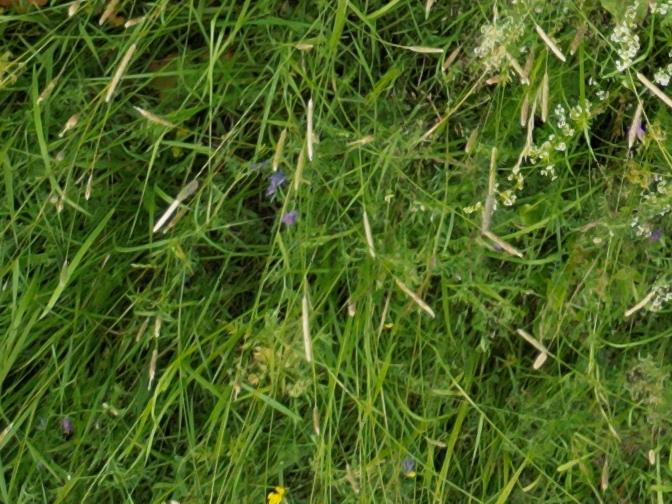
Flowers visible: yarrow flowers